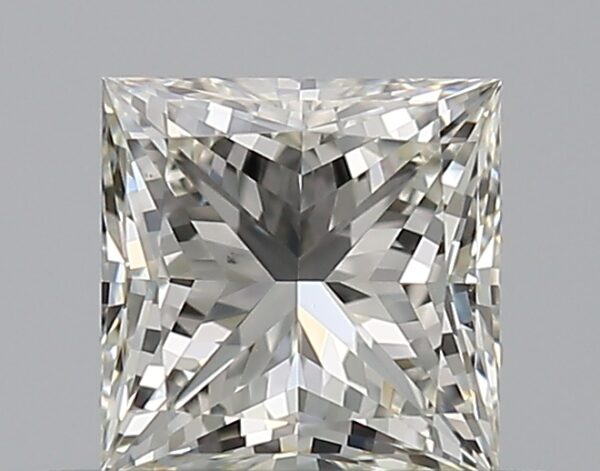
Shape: princess
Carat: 0.5
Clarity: VS2
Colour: J
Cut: EX
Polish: VG
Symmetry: VG
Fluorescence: N
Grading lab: GIA
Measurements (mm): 4.32 x 4.29 x 3.1